Cordillera autonomy movement

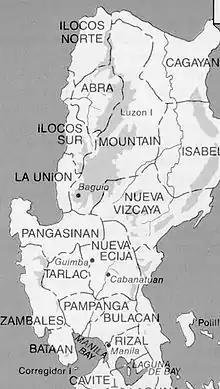
An old U.S. Army map showing "Mountain" province covering the present areas of Benguet, Ifugao, Kalinga and Apayao

During the Spanish colonial era, the Spaniards referred to the inhabitants of the Cordilleras as the "Ygorrotes" or the Igorots while the Americans starting 1908 have governed the area as part of a single locality called as the Mountain Province. People from outside the region, or the lowlanders as they are known in the Cordillera, often referred all ethnic people in the area under the single label, Igorot. Unlike the people in the southern Philippines, the Moro who organized themselves in large polities such as sultanates, the Cordilleran people had independent tribes governed by tribal councils. These are among the facts used to argue for a pan-Cordillera identity.